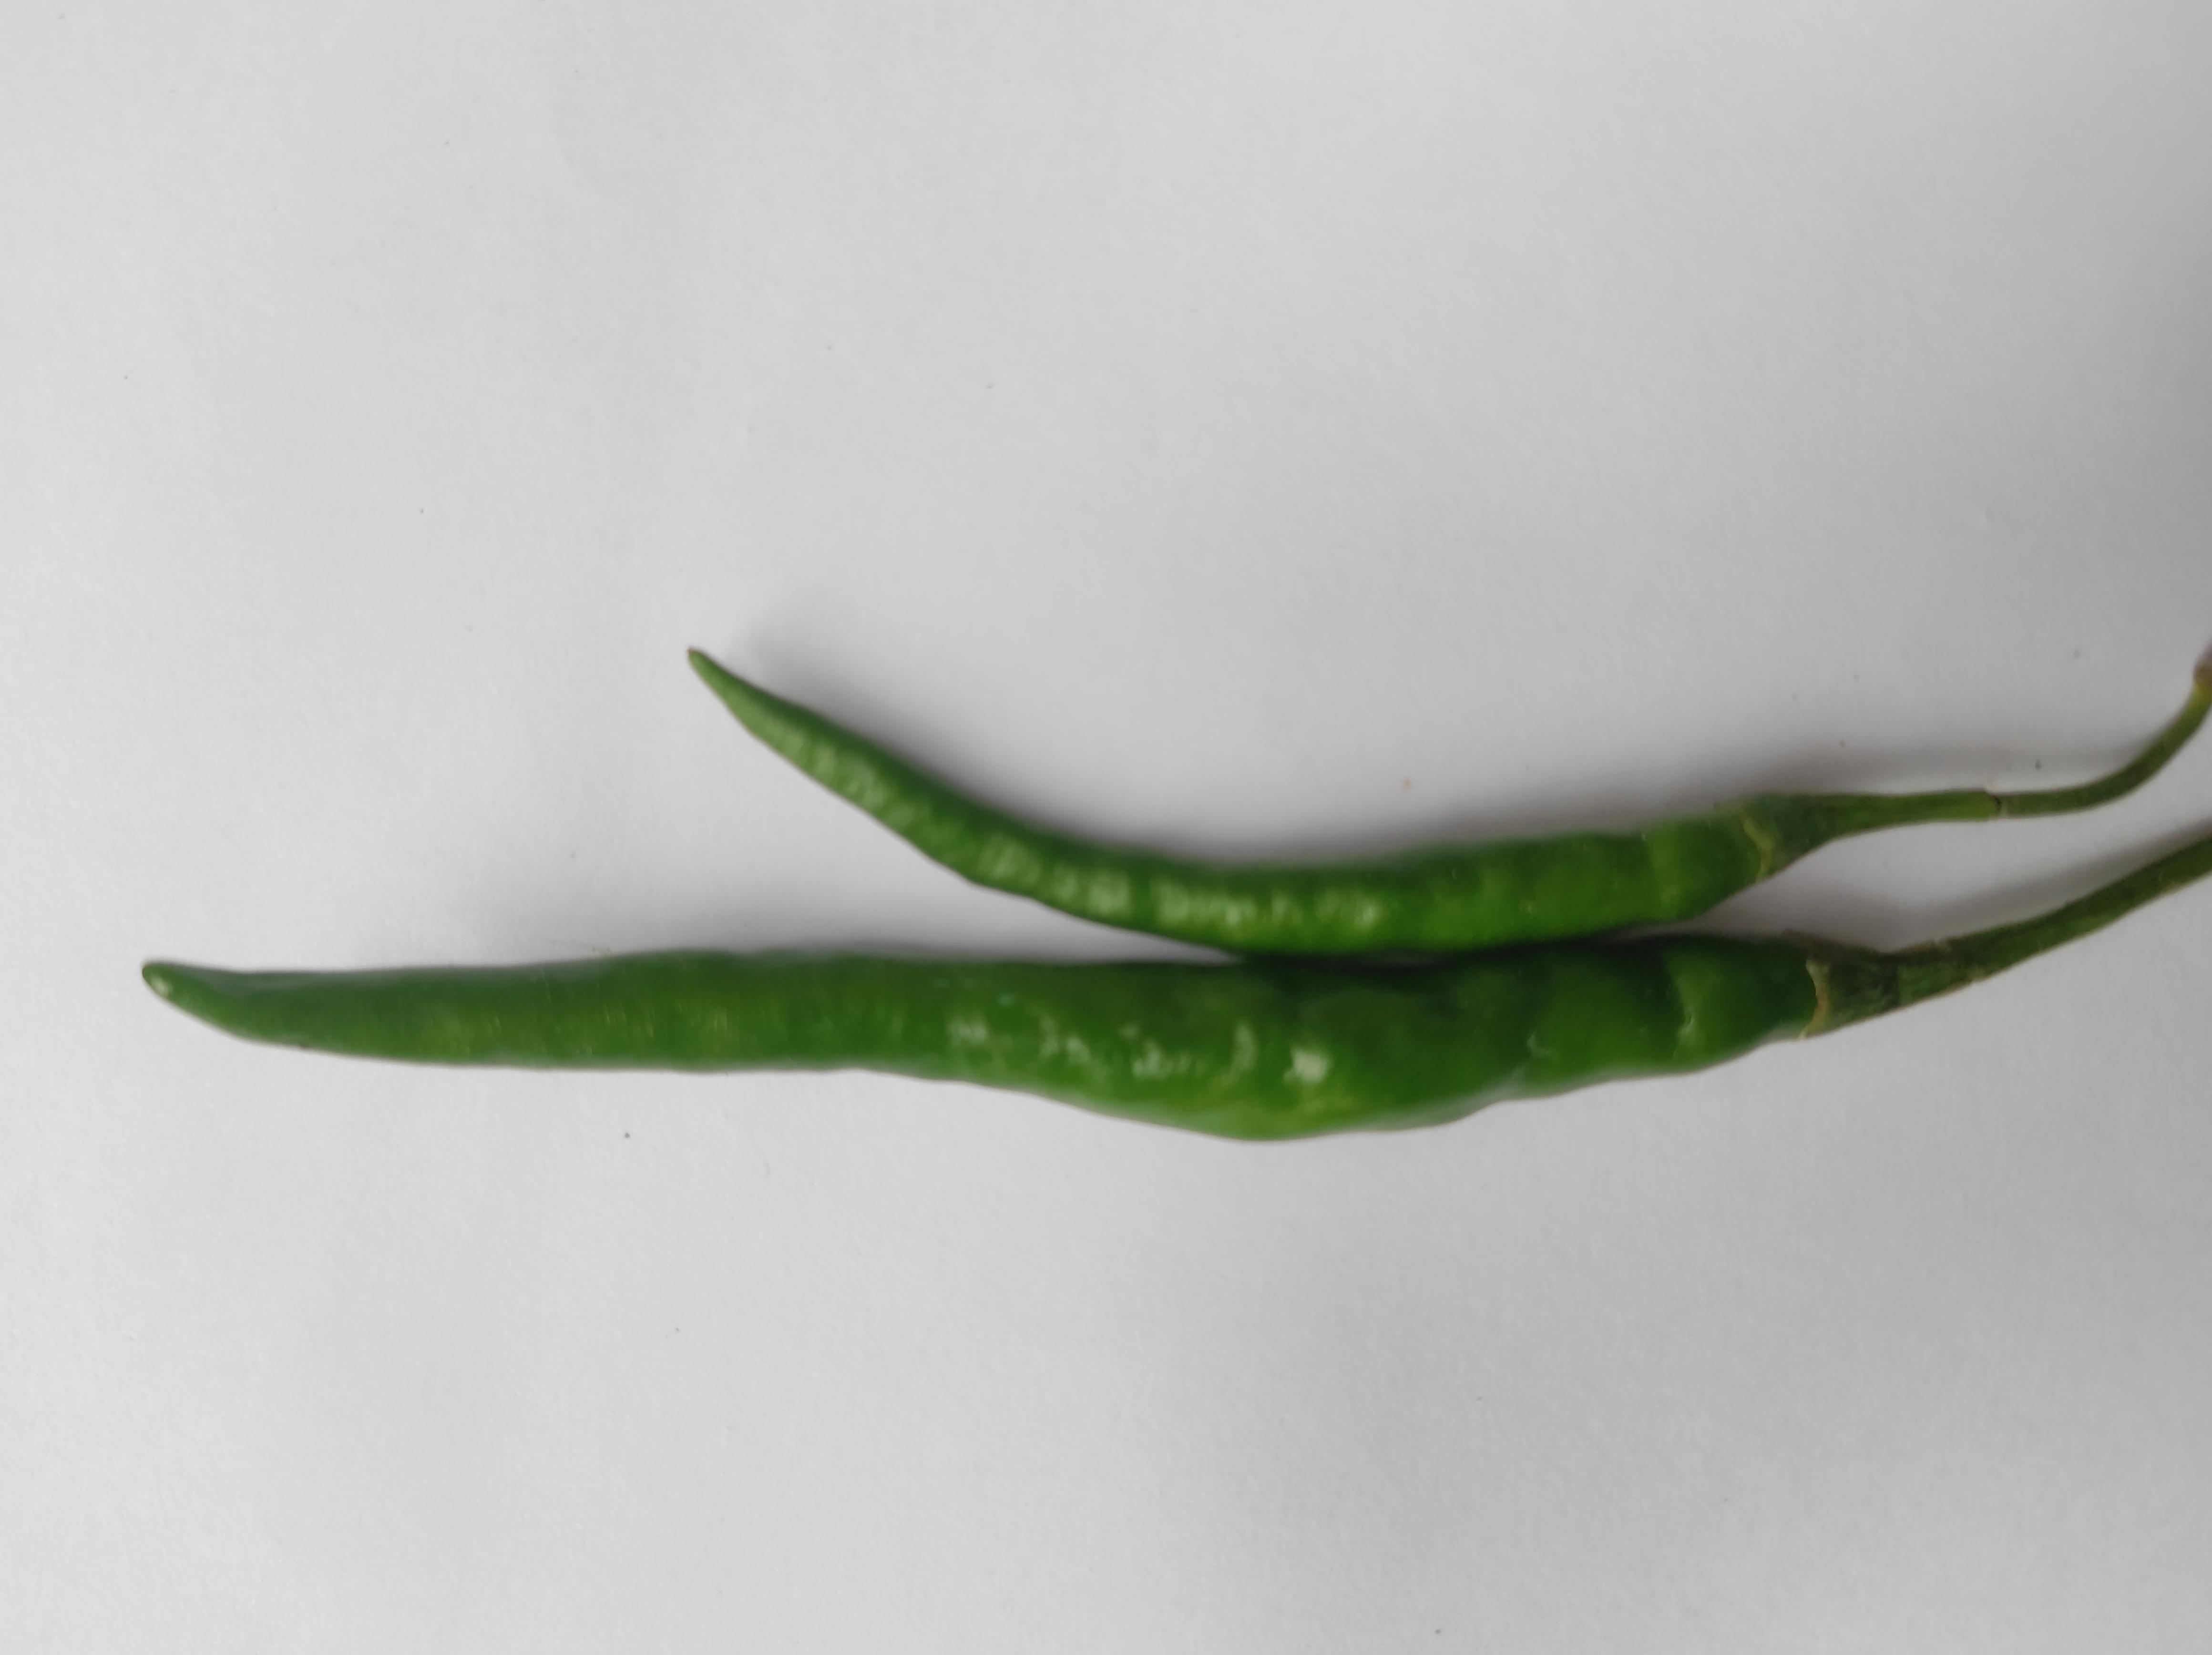
Label: Green Chili